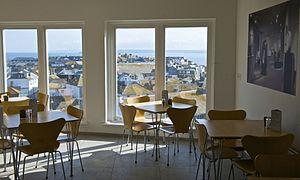
L'École de StIves désigne un groupe d'artistes vivant et travaillant dans la ville de St Ives, en Cornouailles, et un établissement de formation en ce même lieu.